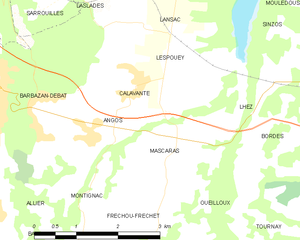
Angos est une commune française située dans le département des Hautes-Pyrénées, en région Occitanie.